Katalla, Alaska

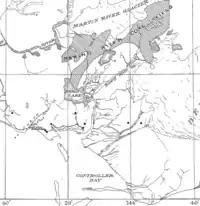
1917 USGS map depicting Katalla in relation to the rail road and the Bering River Coal Field. A black dot depicts petroleum seepage.

Katalla is located within the Chugach National Forest near Controller Bay and the Bering River.